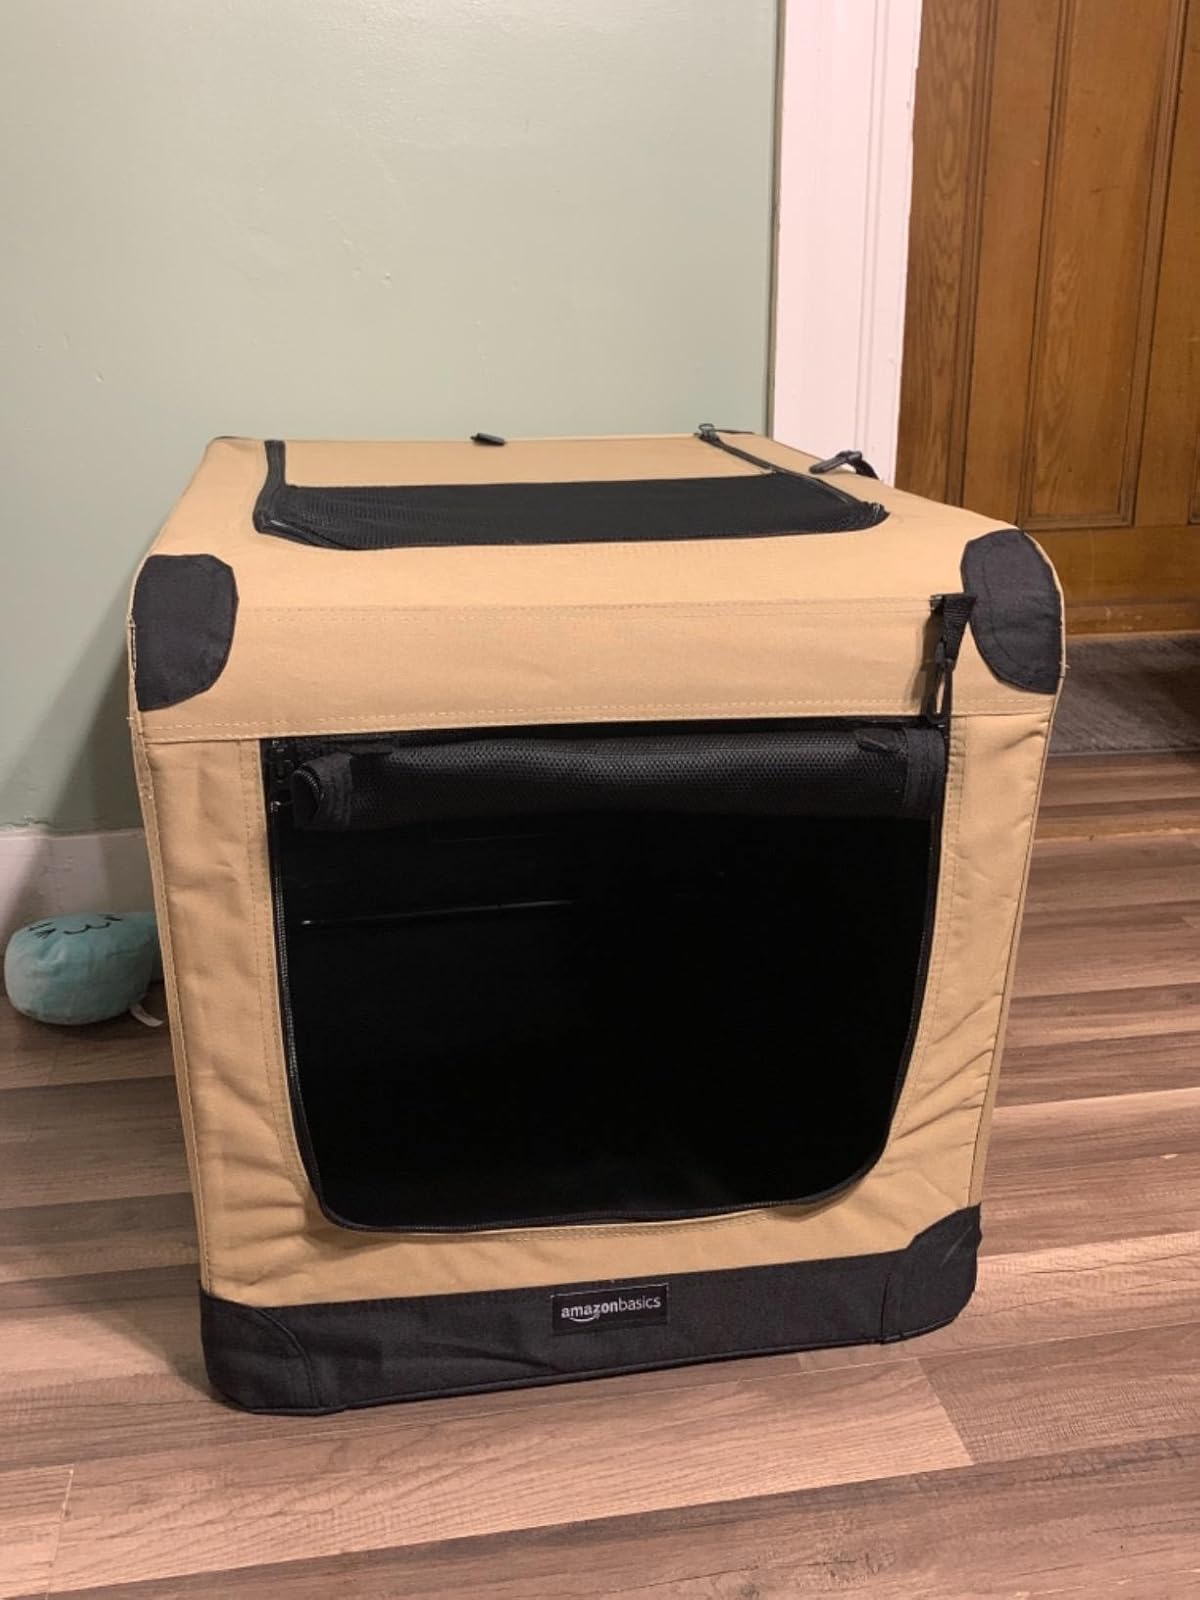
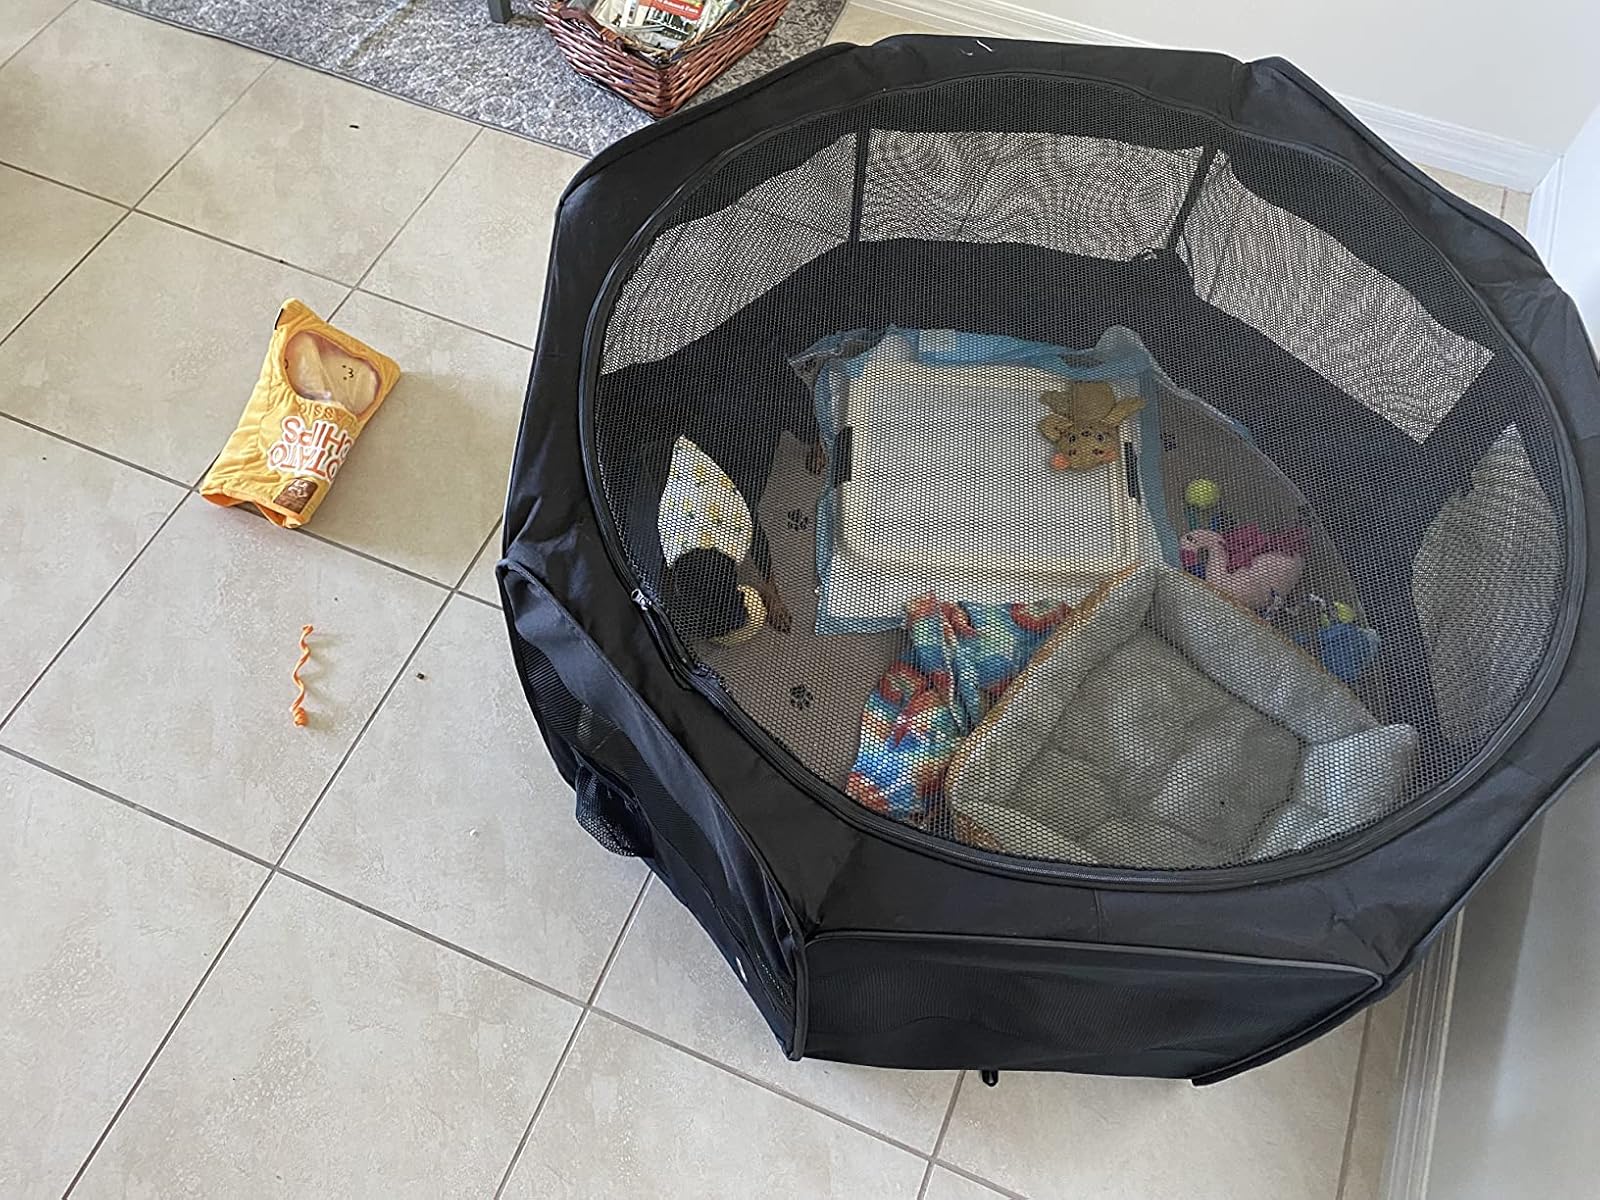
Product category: items_kennel
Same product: no